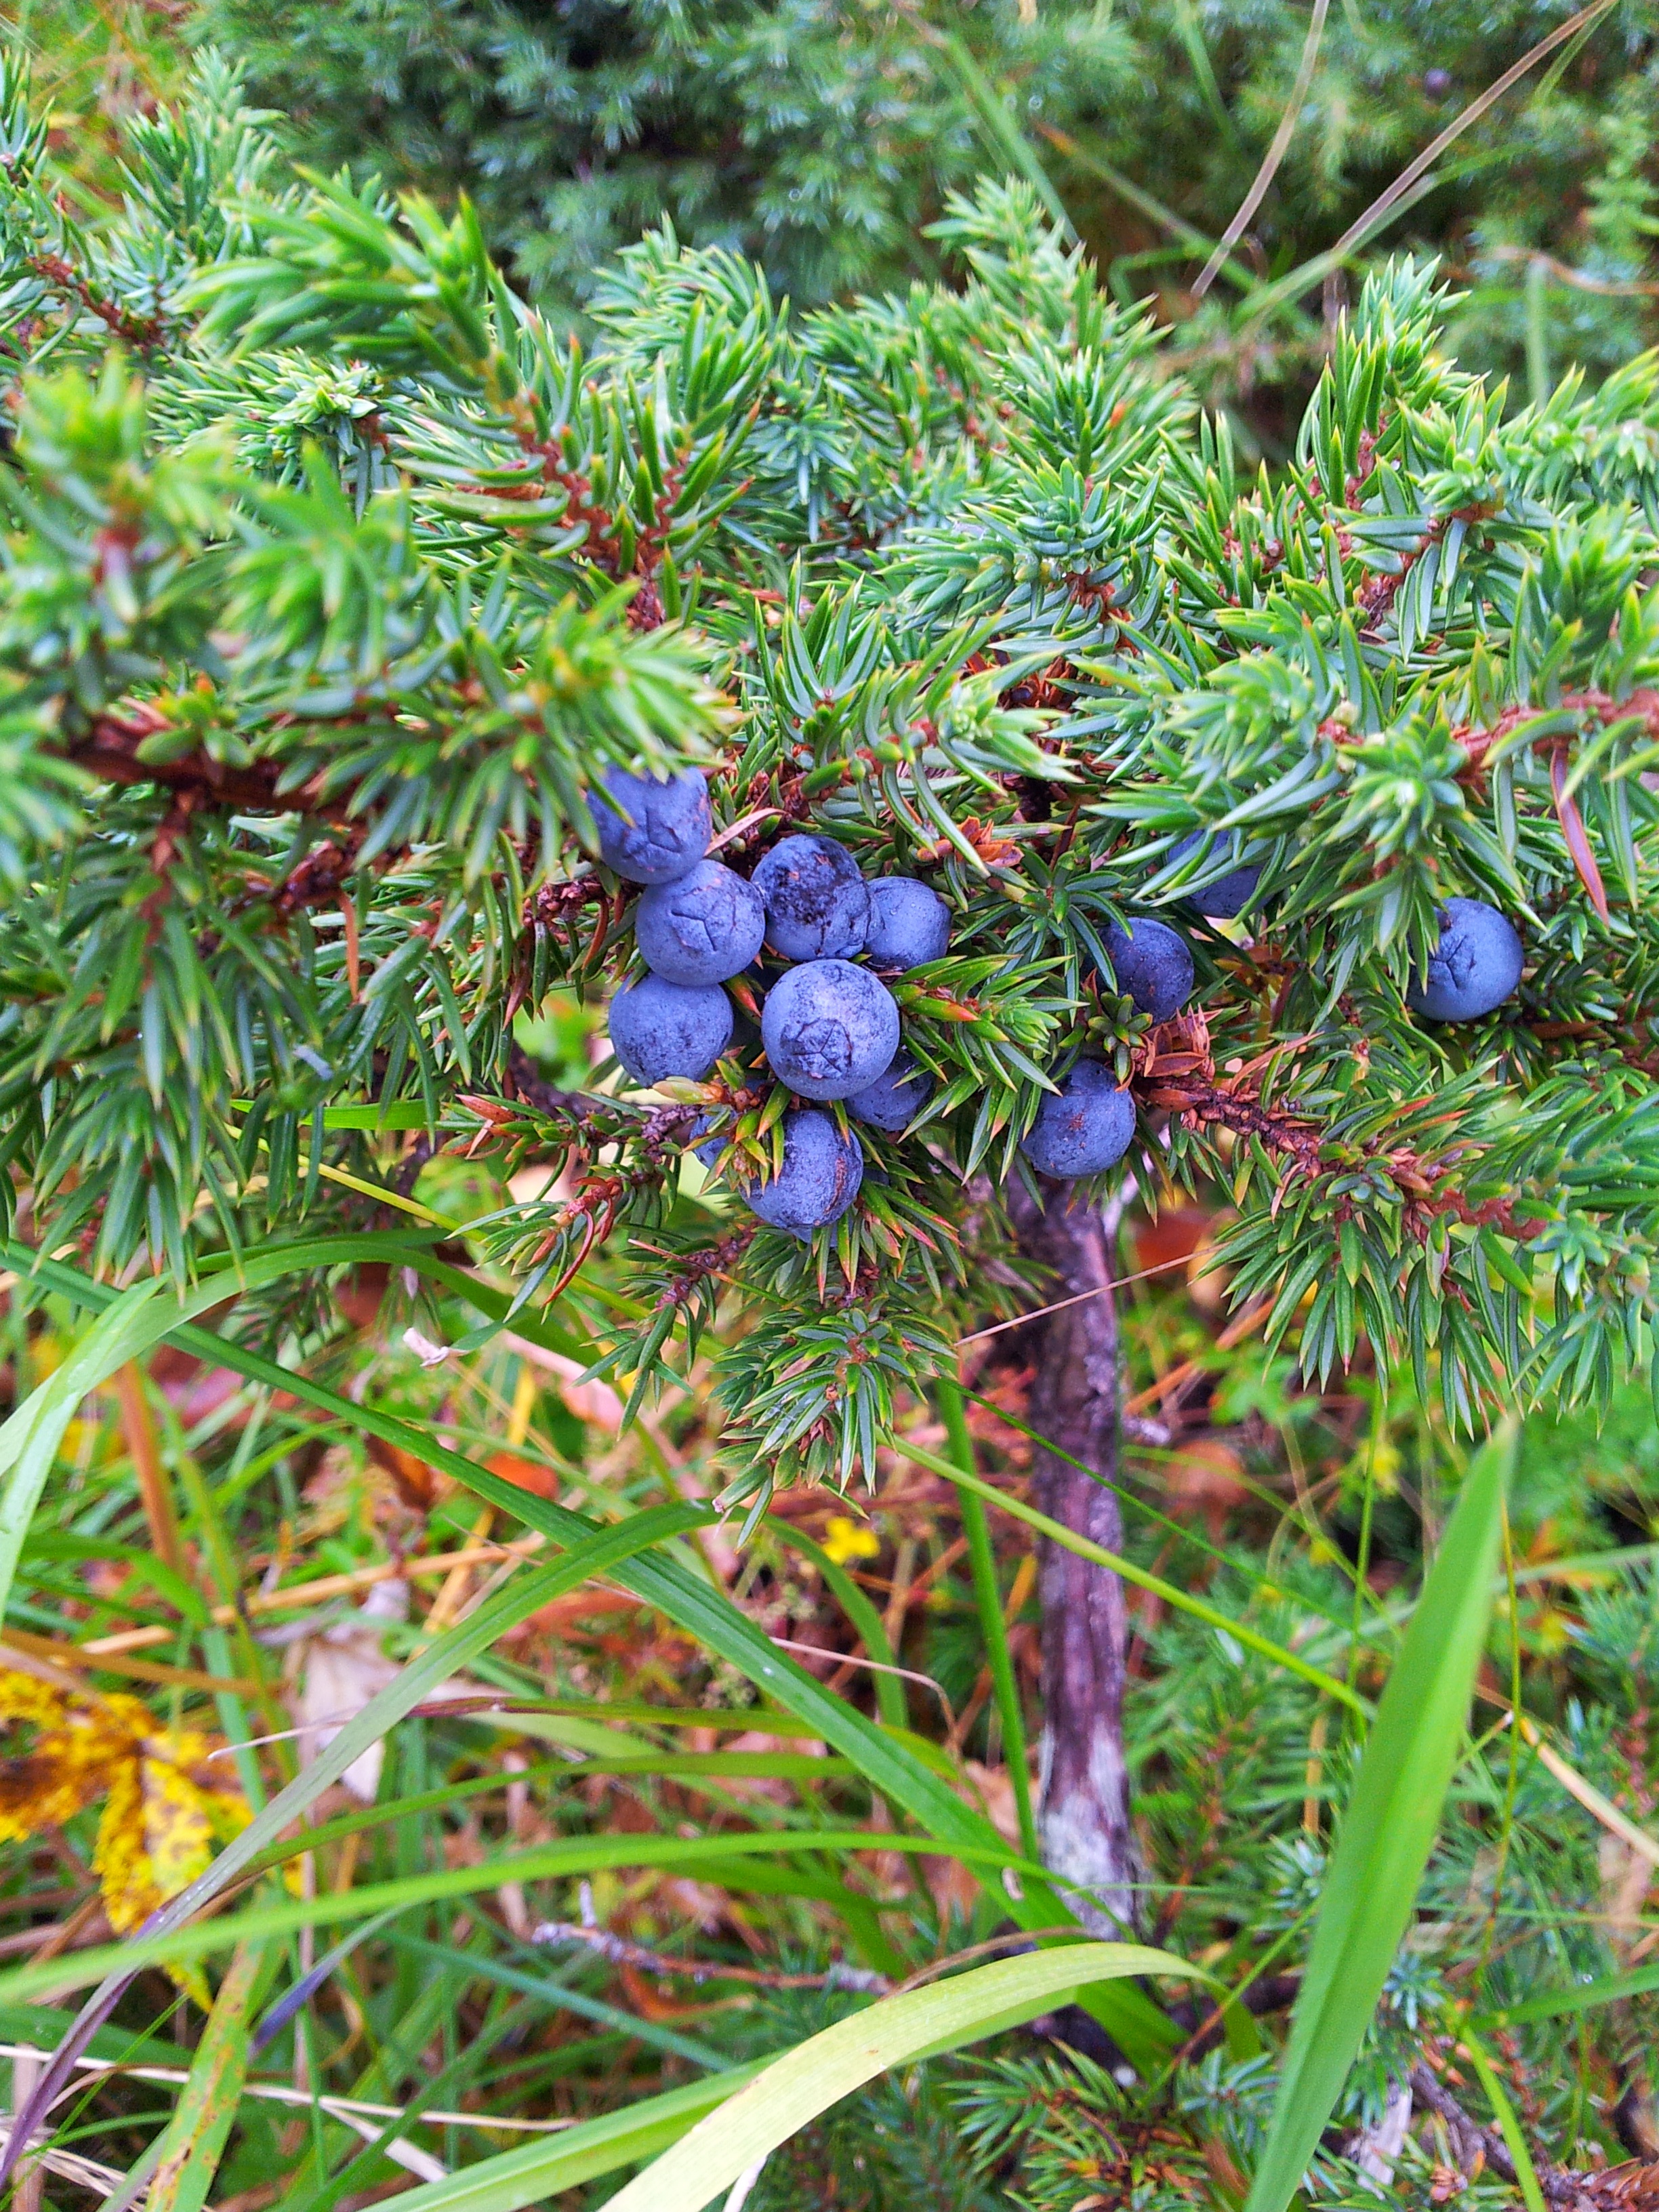
tree, forest, branch, plant, berry, leaf, flower, herb, produce, evergreen, botany, garden, flora, wildflower, conifer, spruce, juniper, shrub, needles, krupnyj plan, flowering plant, woody plant, land plant